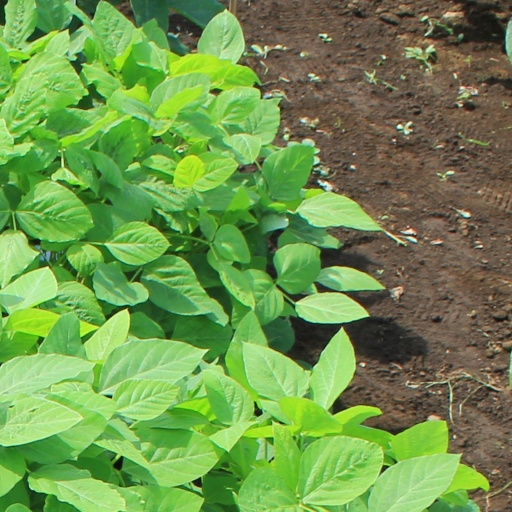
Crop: soybean